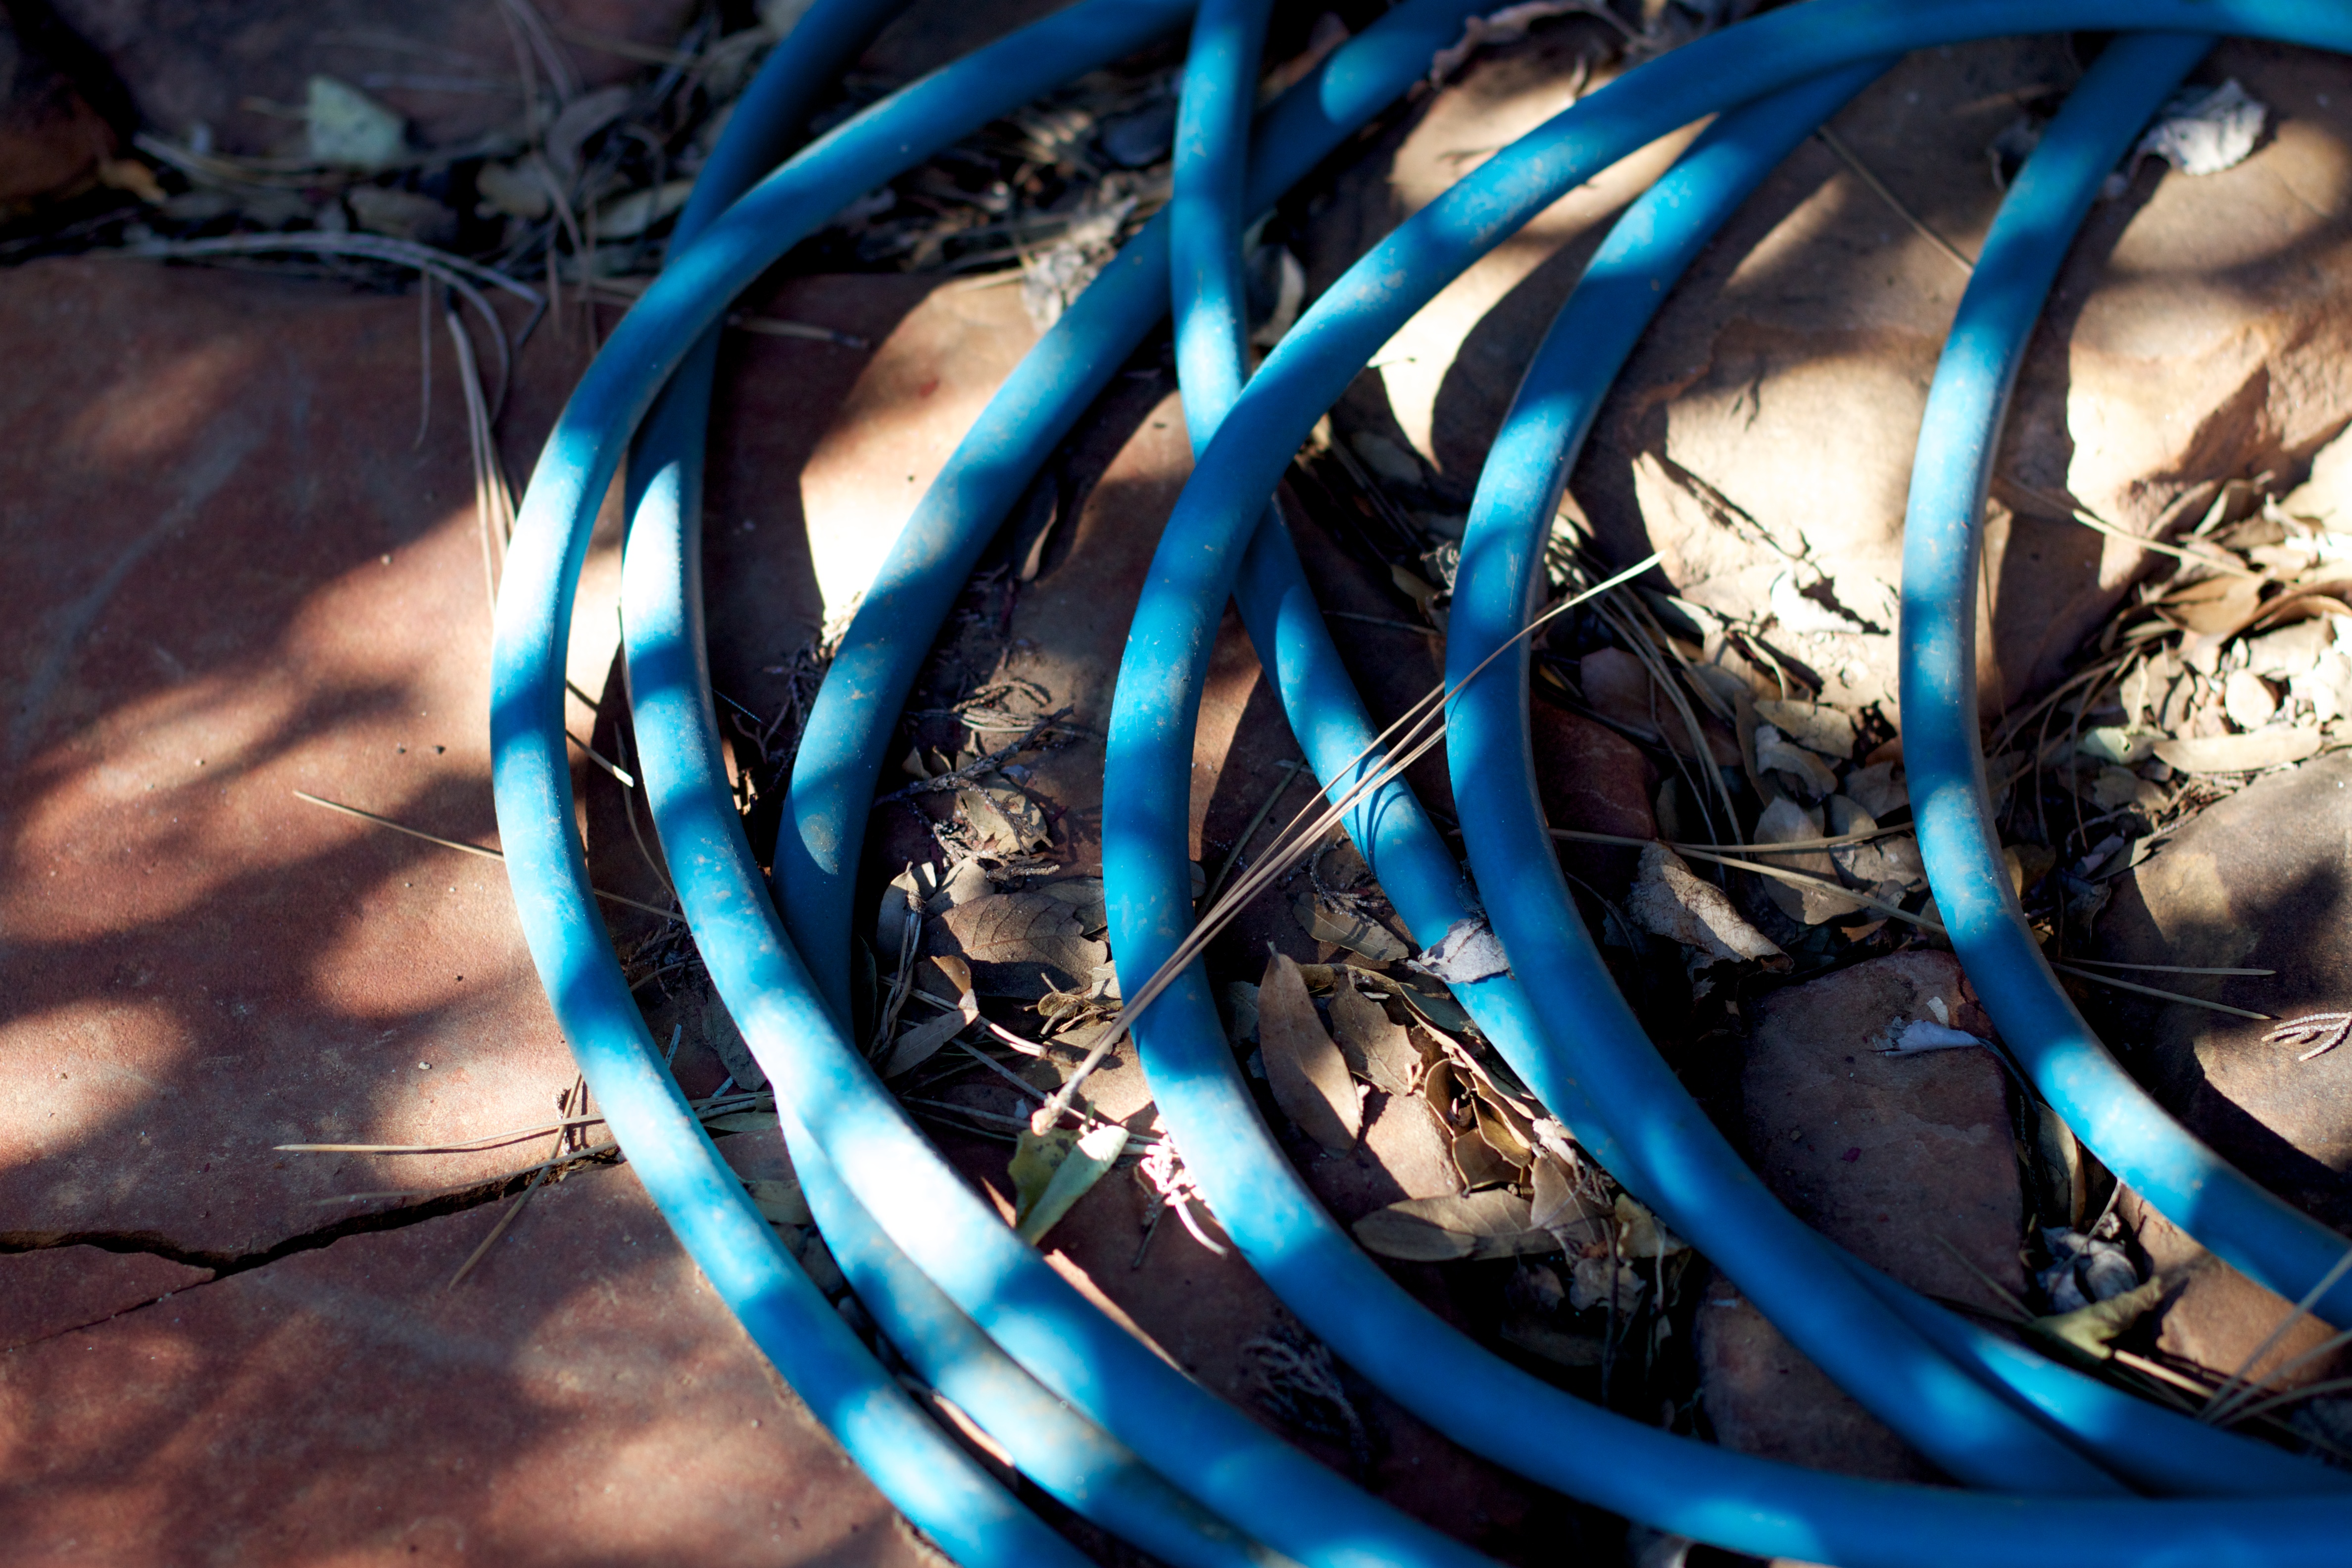
light, photography, color, blue, circle, close up, macro photography, computer wallpaper